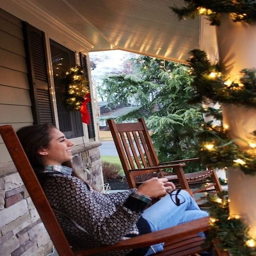
holiday time <3 always missing this by july